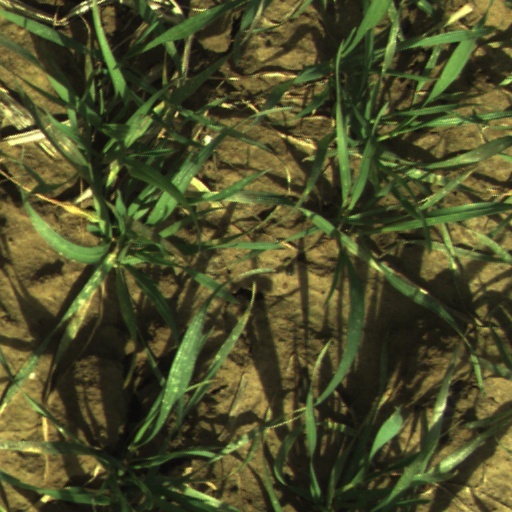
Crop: wheat